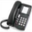
Label: telephone